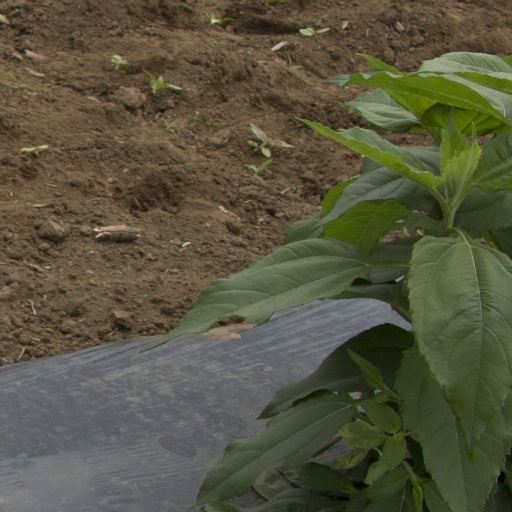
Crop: Jerusalem artichoke